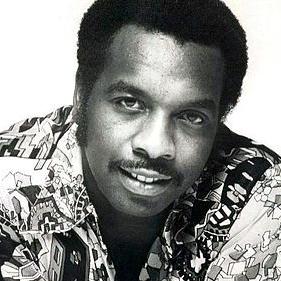
Age: 31